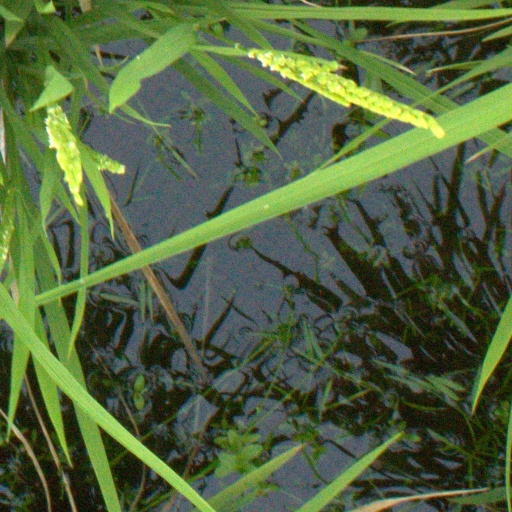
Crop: rice